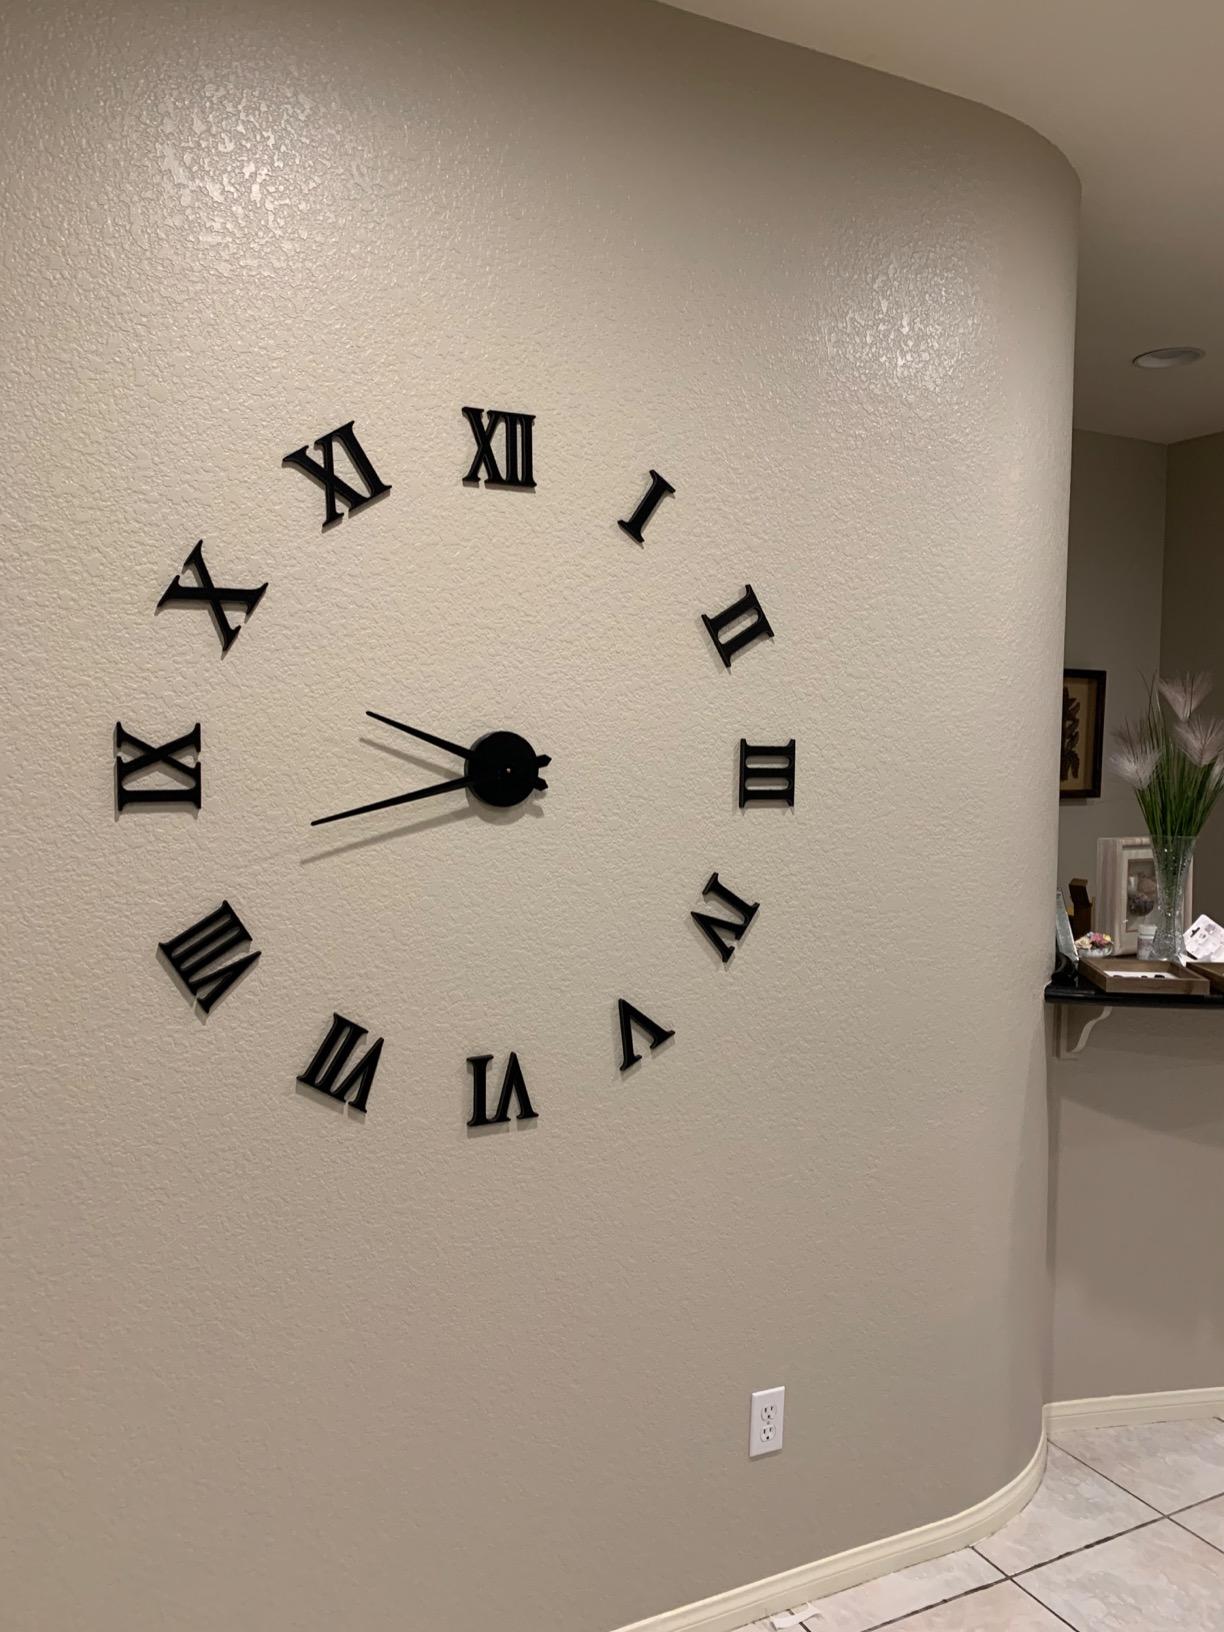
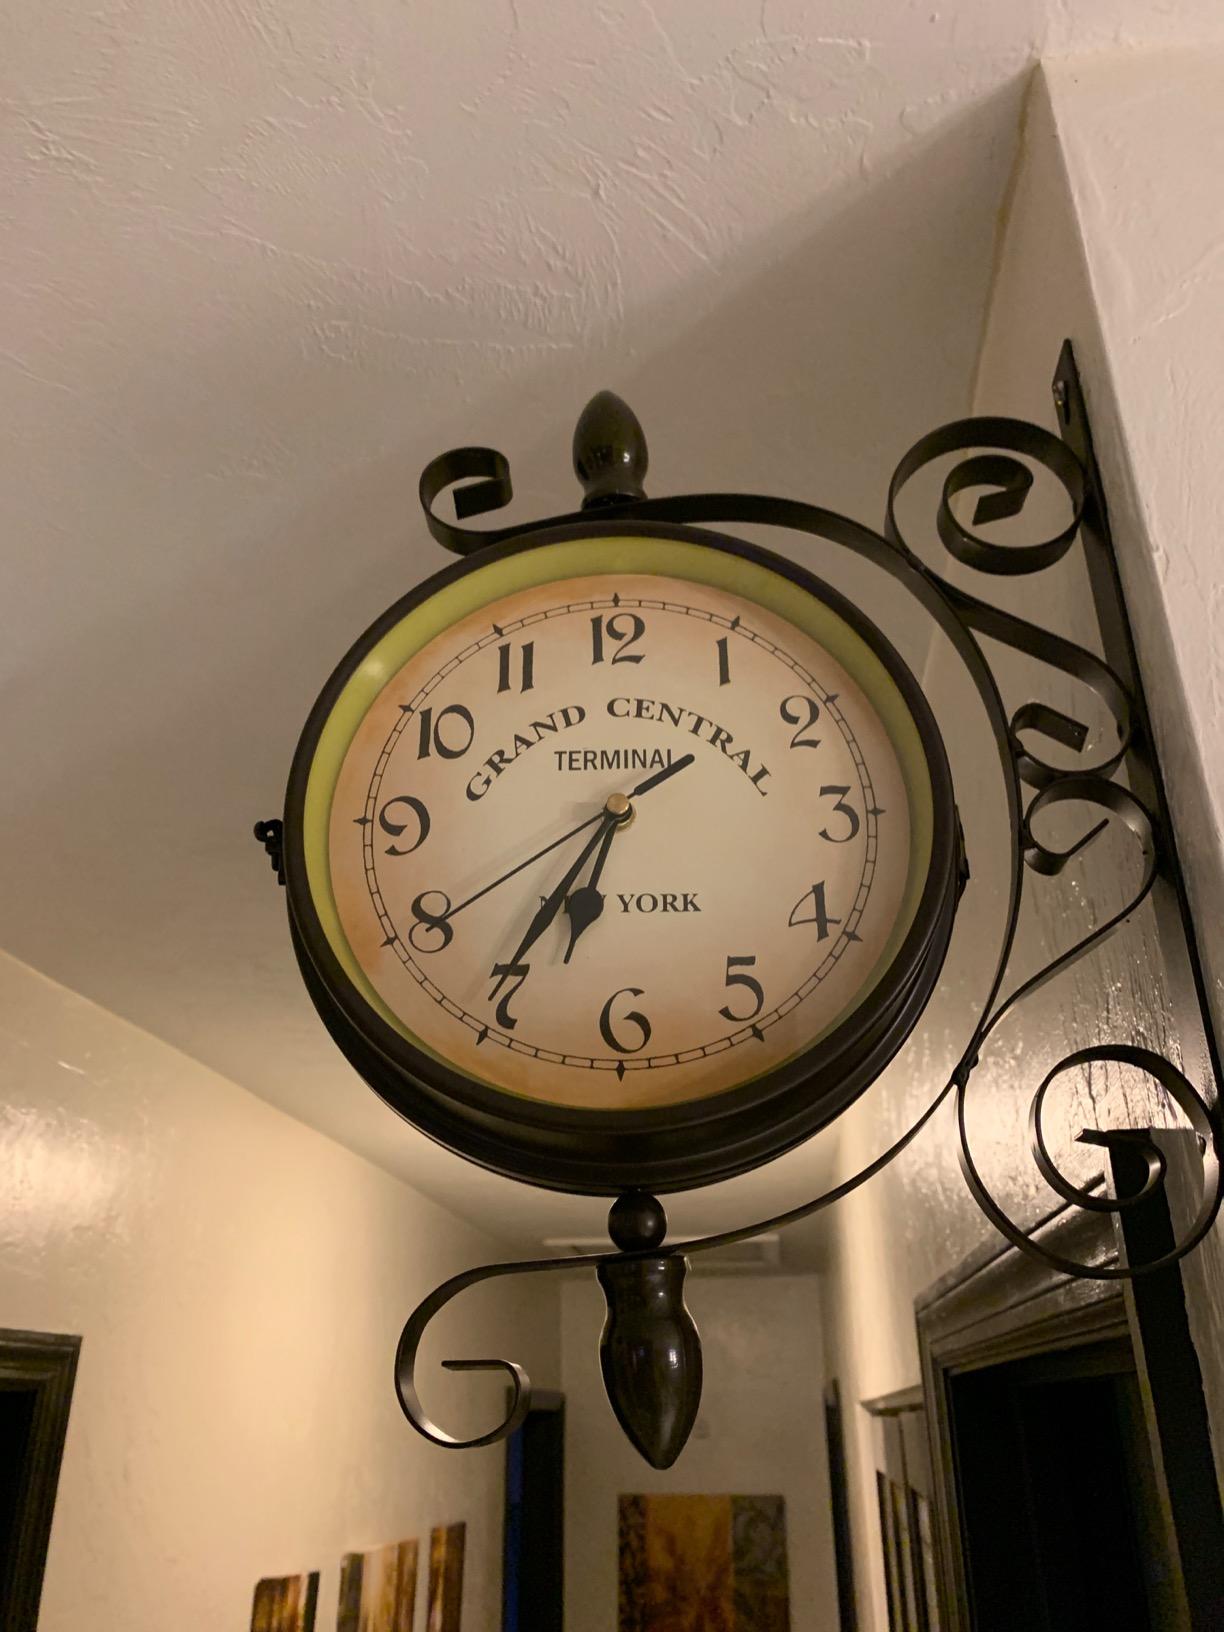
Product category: clock
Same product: no